Here Comes the Bride (1919 film)

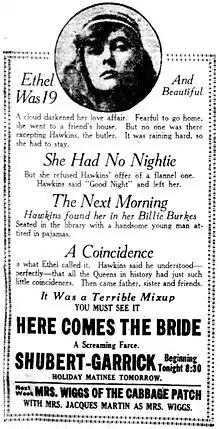
Newspaper advertisement

Here Comes the Bride is a lost 1919 American silent comedy film produced by Famous Players–Lasky and released by Paramount Pictures. This film is based on the 1917 Broadway play "Here Comes the Bride" by Max Marcin and Roy Atwell. The film was directed by John S. Robertson and stars John Barrymore.